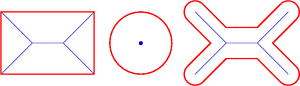
Exemples de squelettes pour des formes simples.
La squelettisation est une classe d'algorithmes utilisée en analyse de formes. Elle consiste à réduire une forme en un ensemble de courbes, appelées squelette, centrées dans la forme d'origine. La squelettisation est un outil d'analyse de forme non scalaire, qui conserve les propriétés topologiques de la forme d'origine ainsi que les propriétés géométriques, selon la méthode employée.